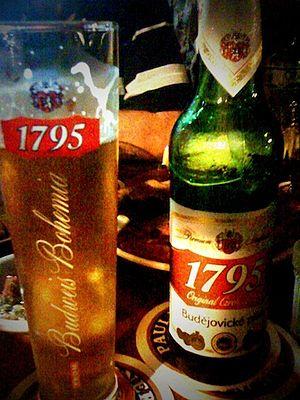
La Budějovický měšťanský pivovar est une brasserie tchèque produisant de la bière depuis 1795 à České Budějovice. La ville faisait alors partie du royaume de Bohême, et l'entreprise fut fondée par des personnes germanophones.